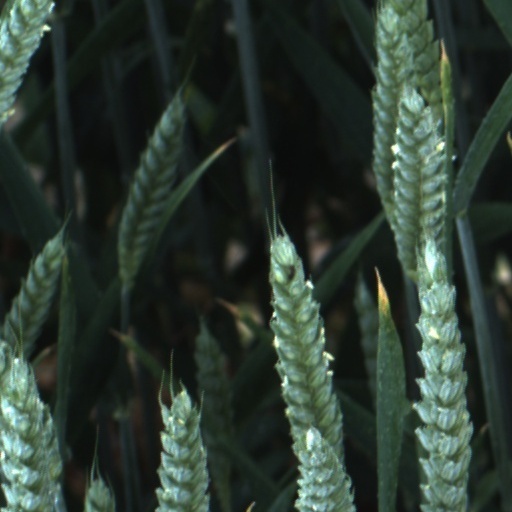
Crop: wheat